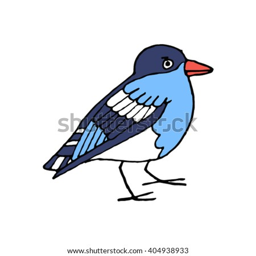
hand drawn colored bird on a white background